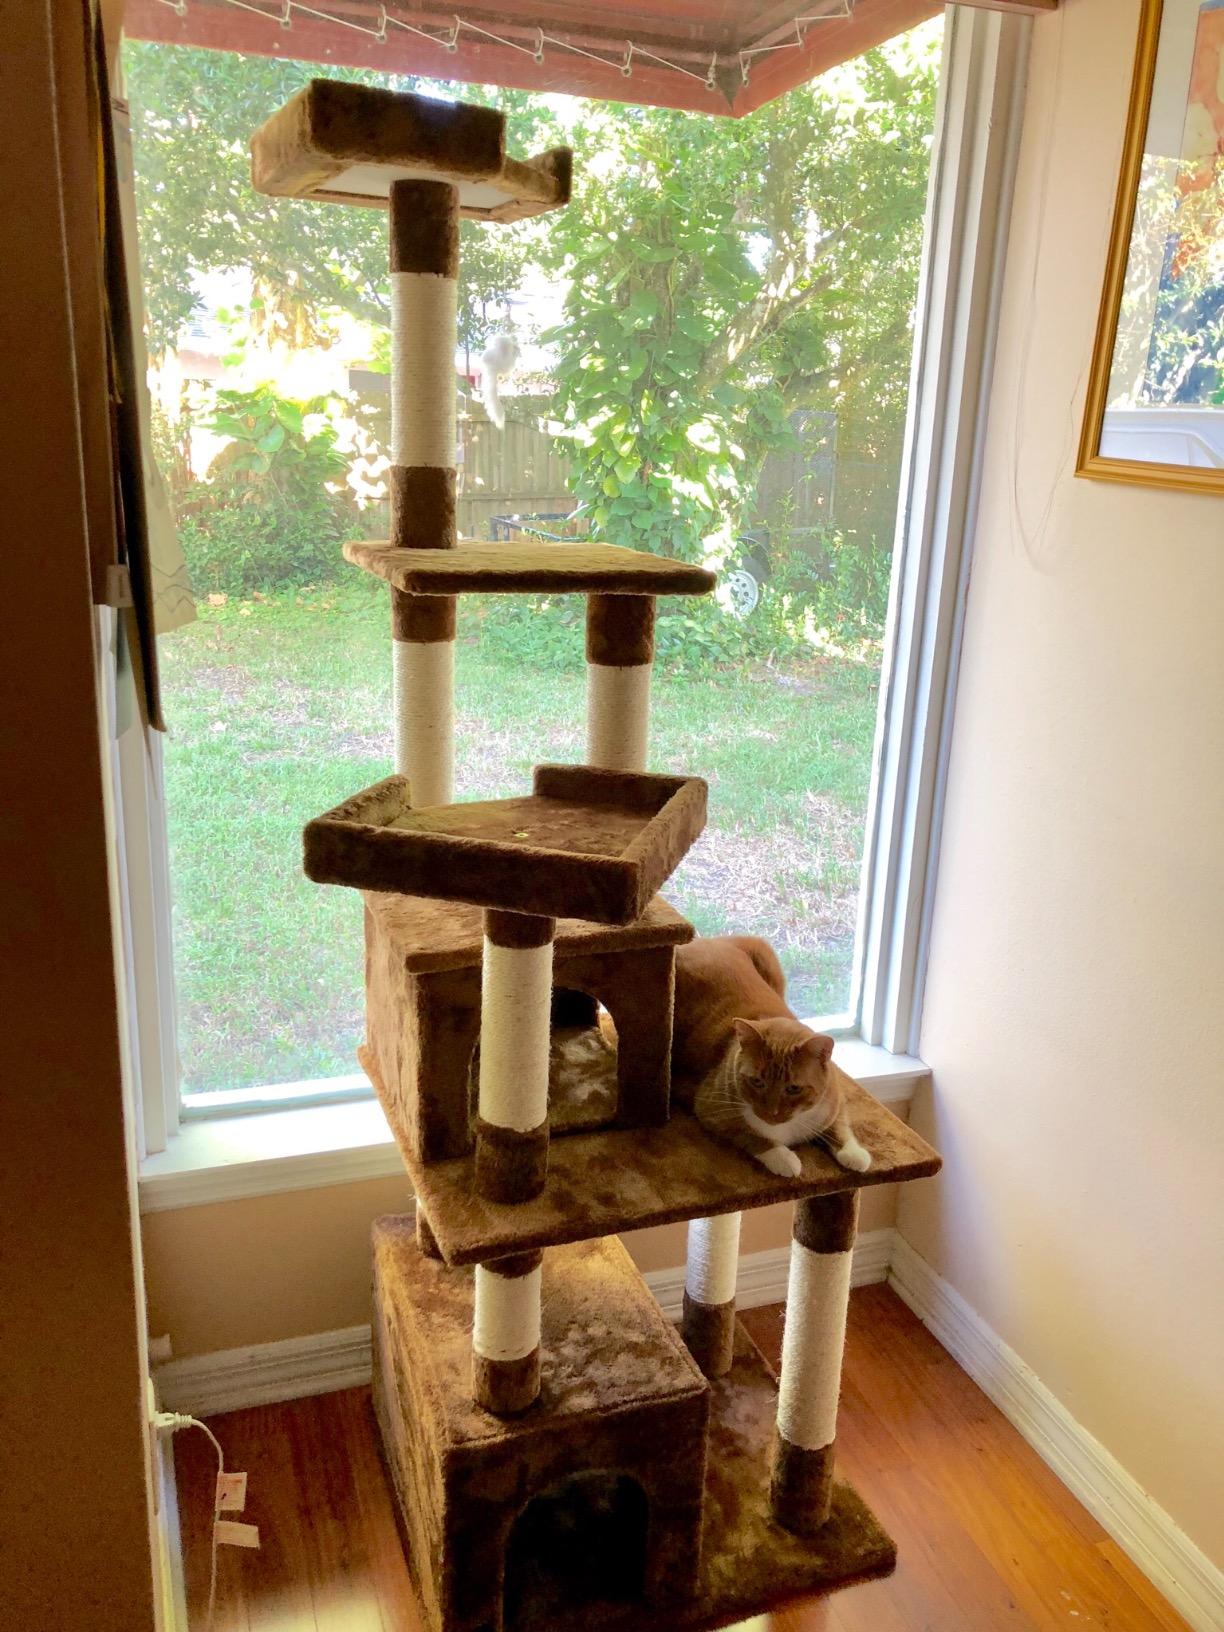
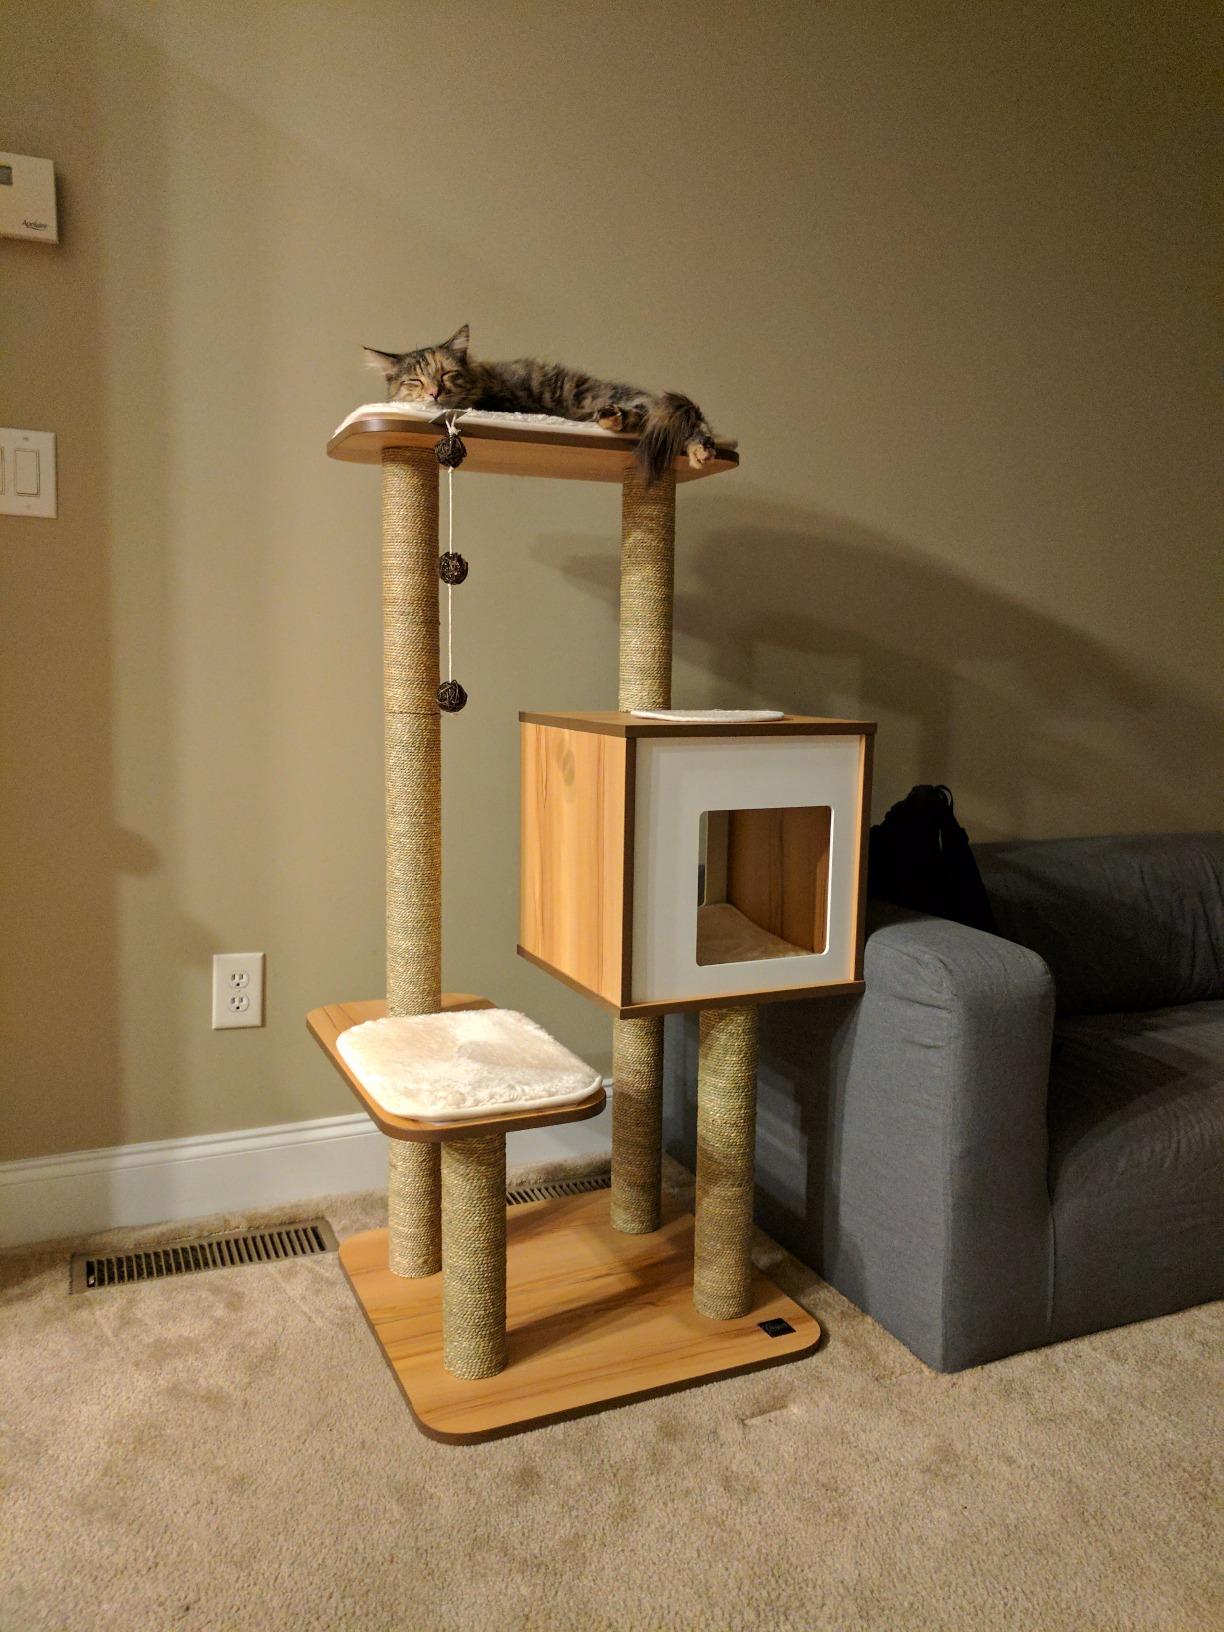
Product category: items_cat tree
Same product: no